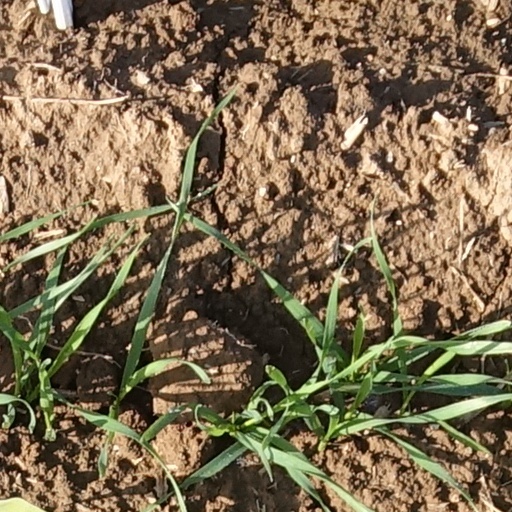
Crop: wheat